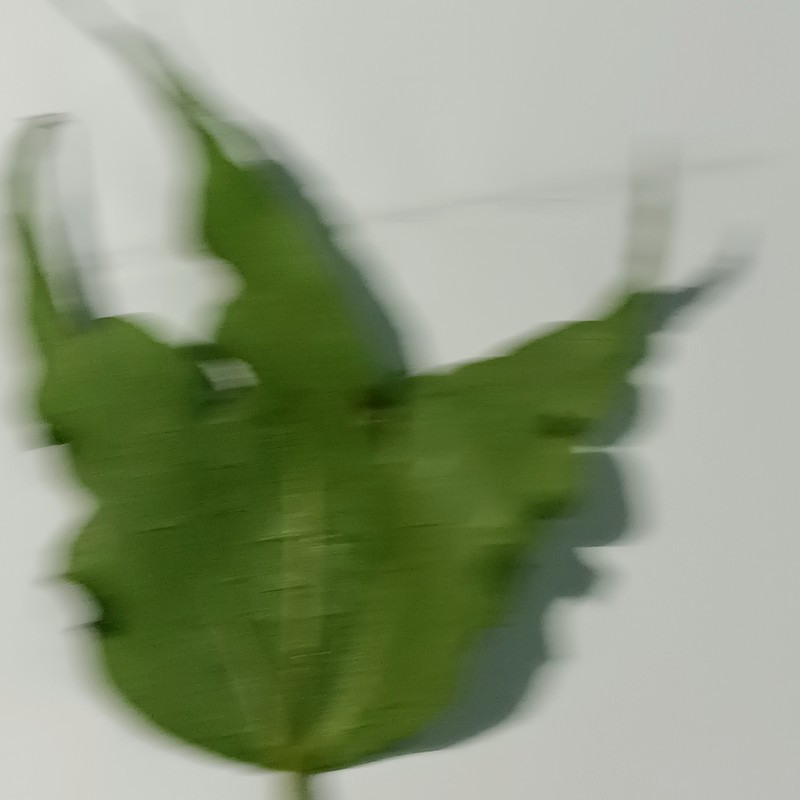
Label: Herbicide Growth Damage